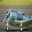
Label: airplane